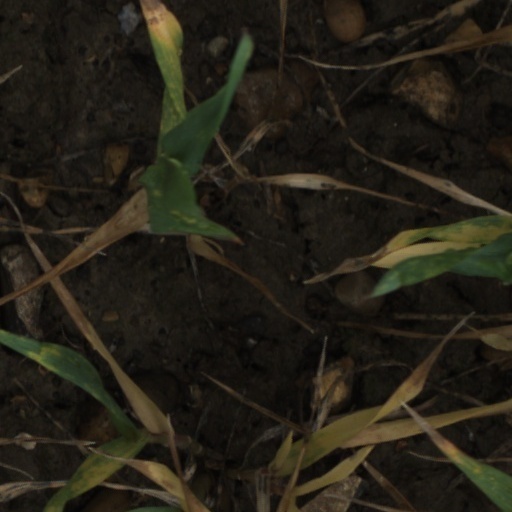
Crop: wheat